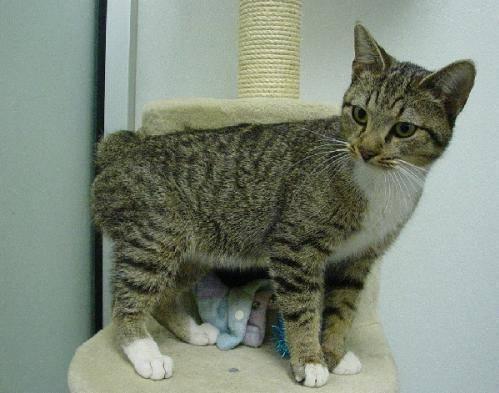
cat